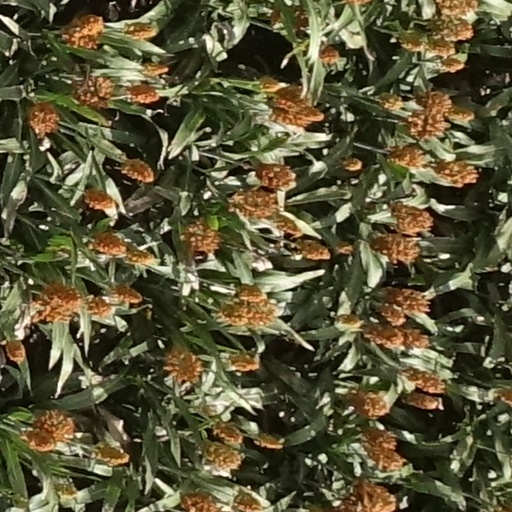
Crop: sorghum